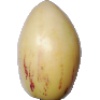
Label: Pepino 1